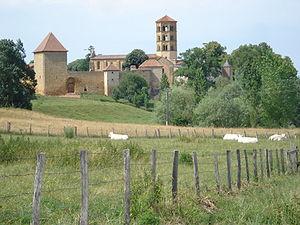
Anzy-le-Duc est une commune française située dans le département de Saône-et-Loire en région Bourgogne-Franche-Comté.
L'église Notre-Dame-de-l'Assomption est une église romane située sur le territoire de la commune d'Anzy-le-Duc dans le département français de Saône-et-Loire en région Bourgogne-Franche-Comté.